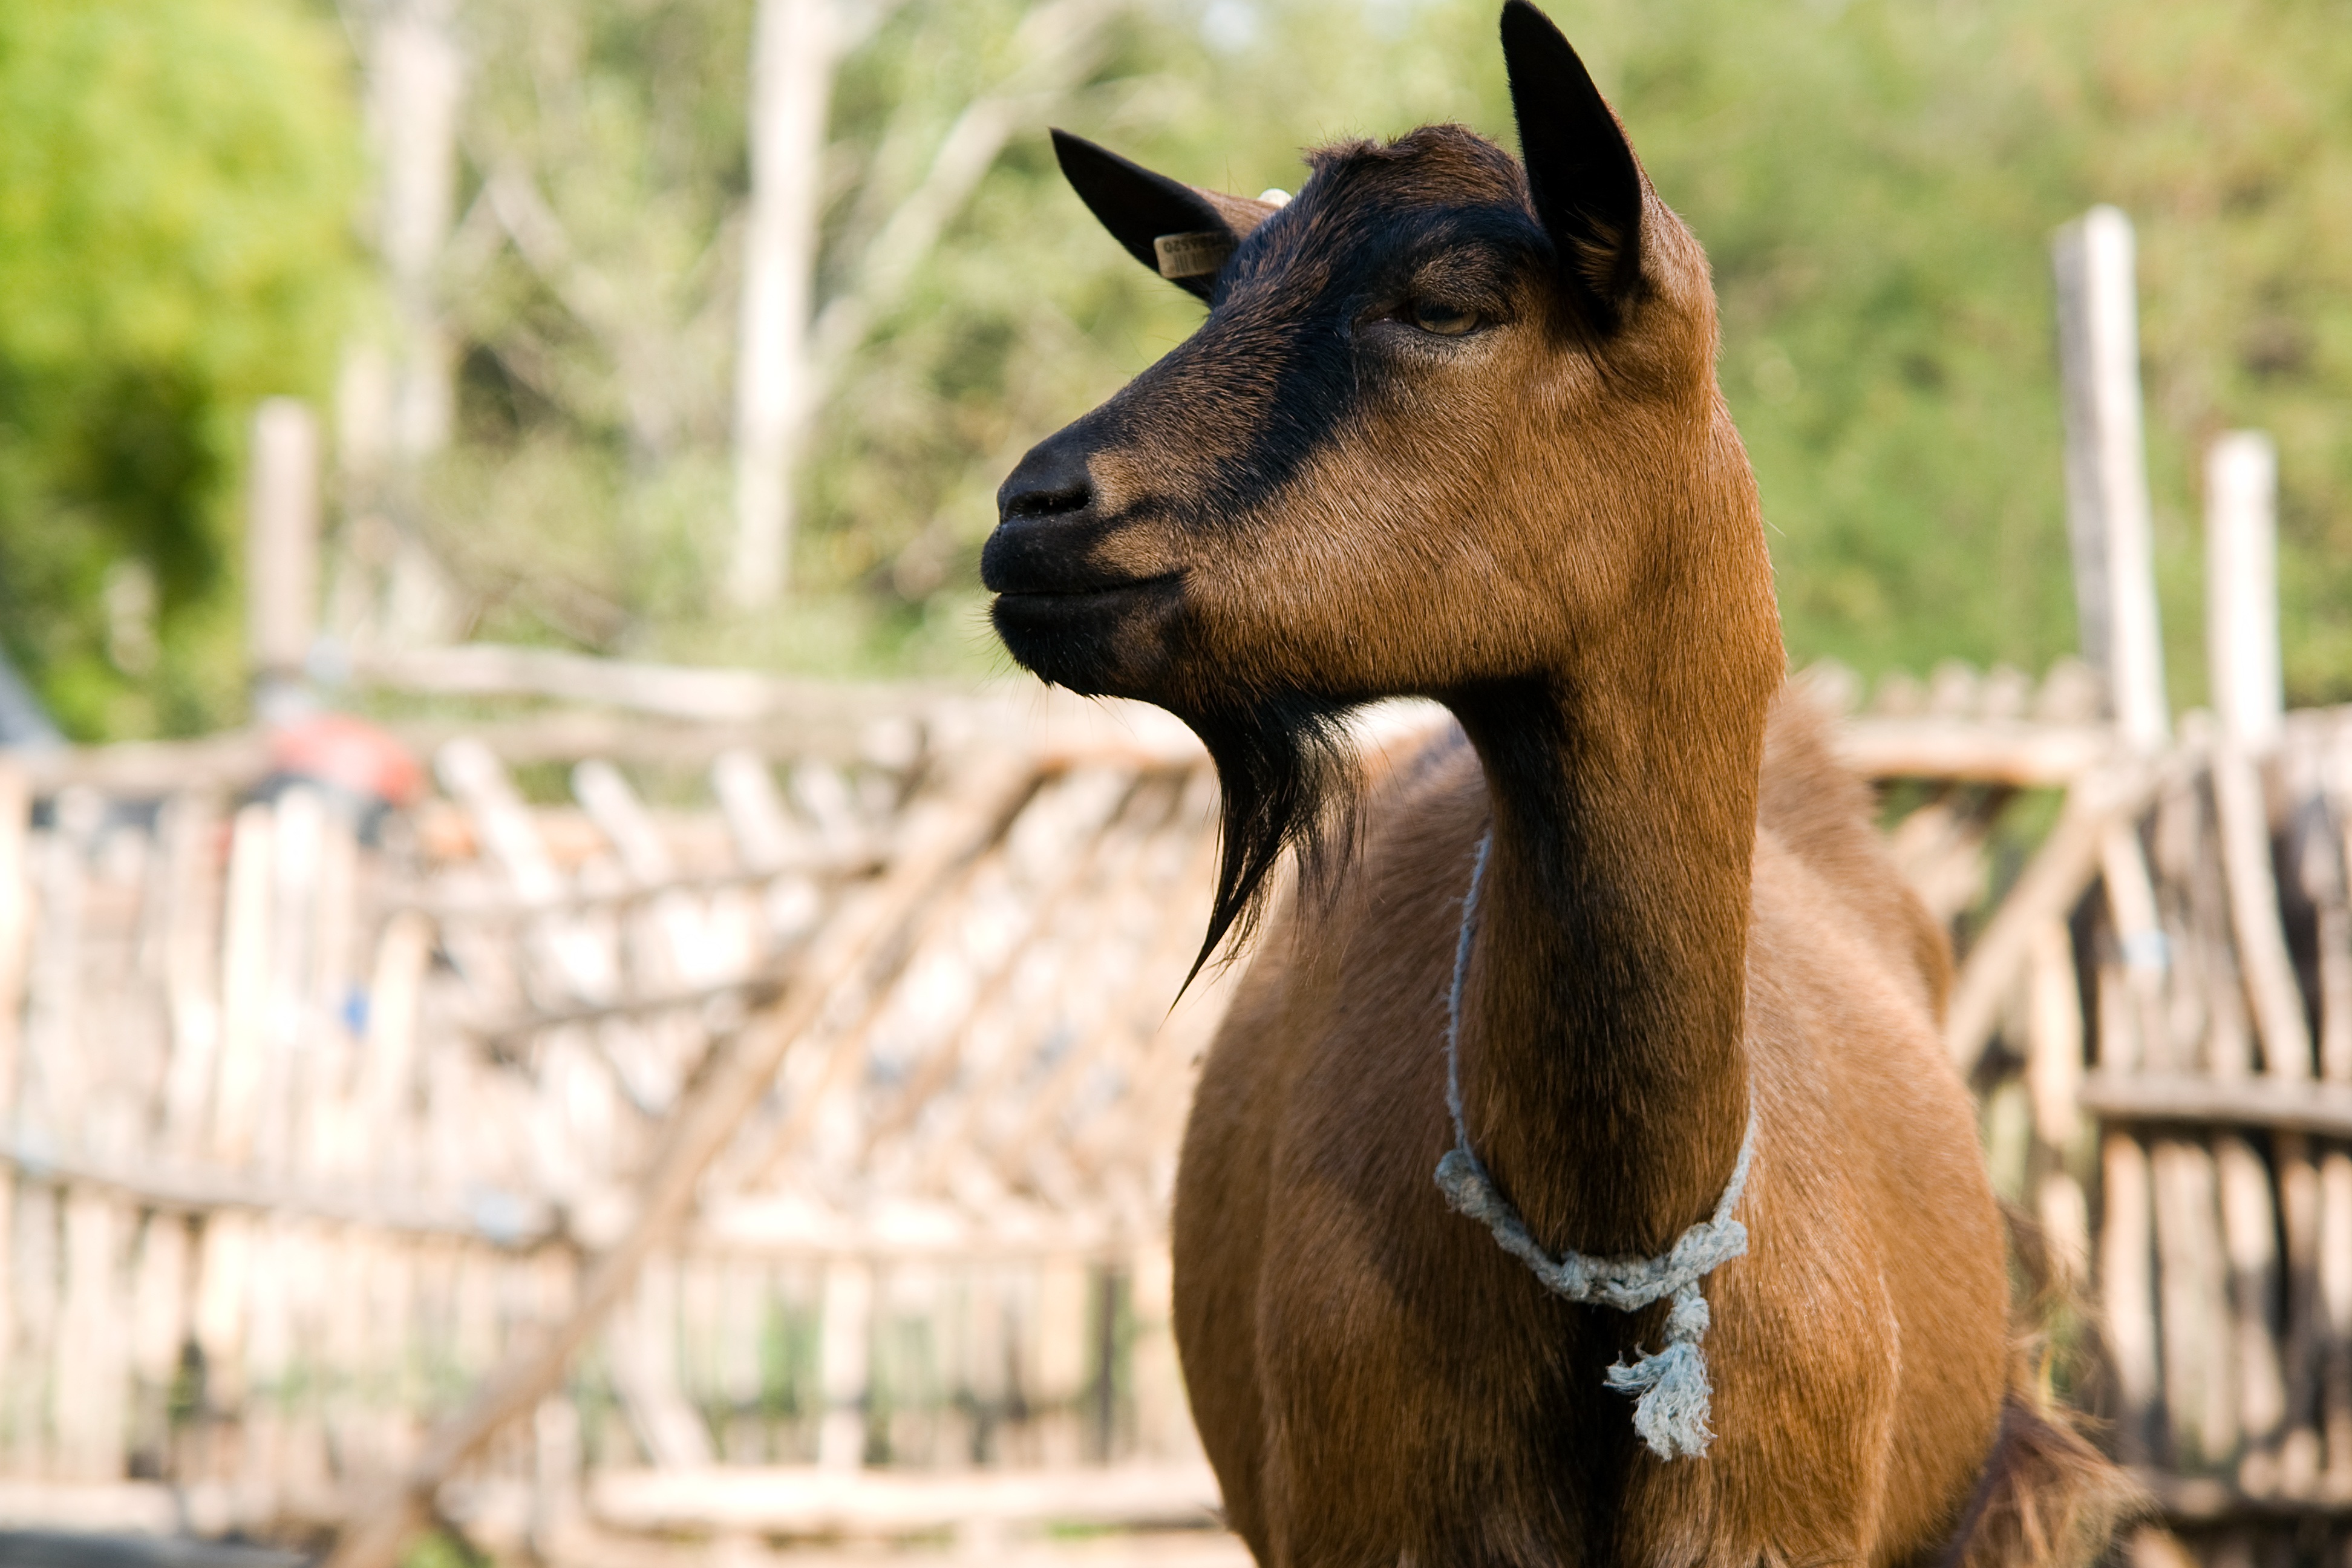
nature, fence, farm, animal, summer, village, wildlife, goat, zoo, horn, portrait, green, brown, mammal, fauna, life, goats, head, look, vertebrate